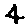
Label: 4